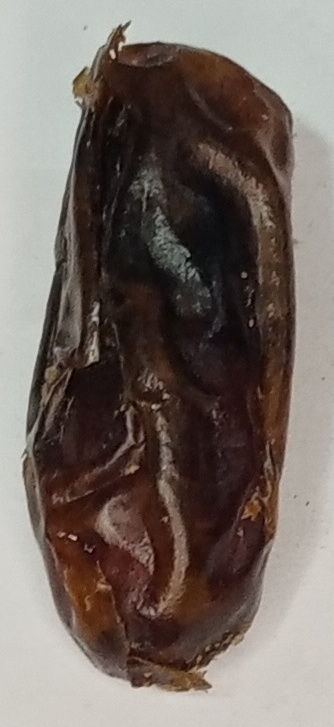
Variety: gajar
Size: large
Grade: grade-1